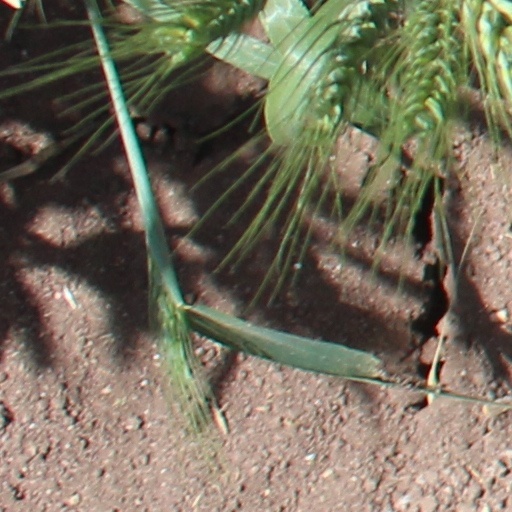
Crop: wheat